Mihhail Selevko

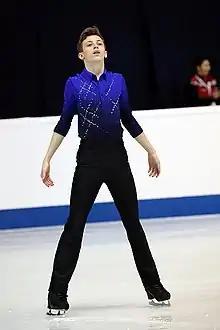
Selevko at the 2019 World Junior Championships

Competing on the Junior Grand Prix series, Selevko began his season with a twelfth-place finish at the 2018 JGP Lithuania and an eleventh-place finish at the 2018 JGP Czech Republic.